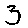
Label: 3